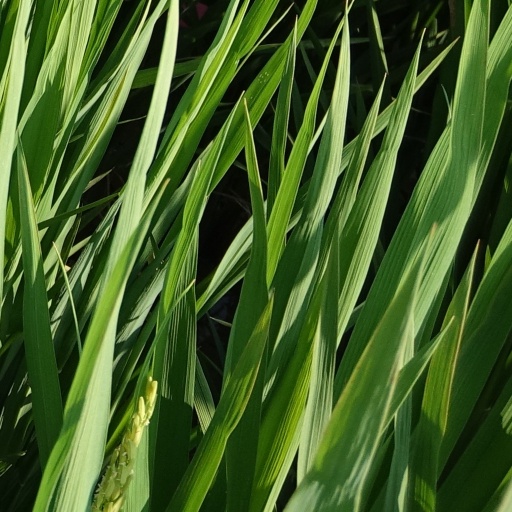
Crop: rice